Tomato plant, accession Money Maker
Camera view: tilt-top (135 deg); turntable rotation: 120 degrees
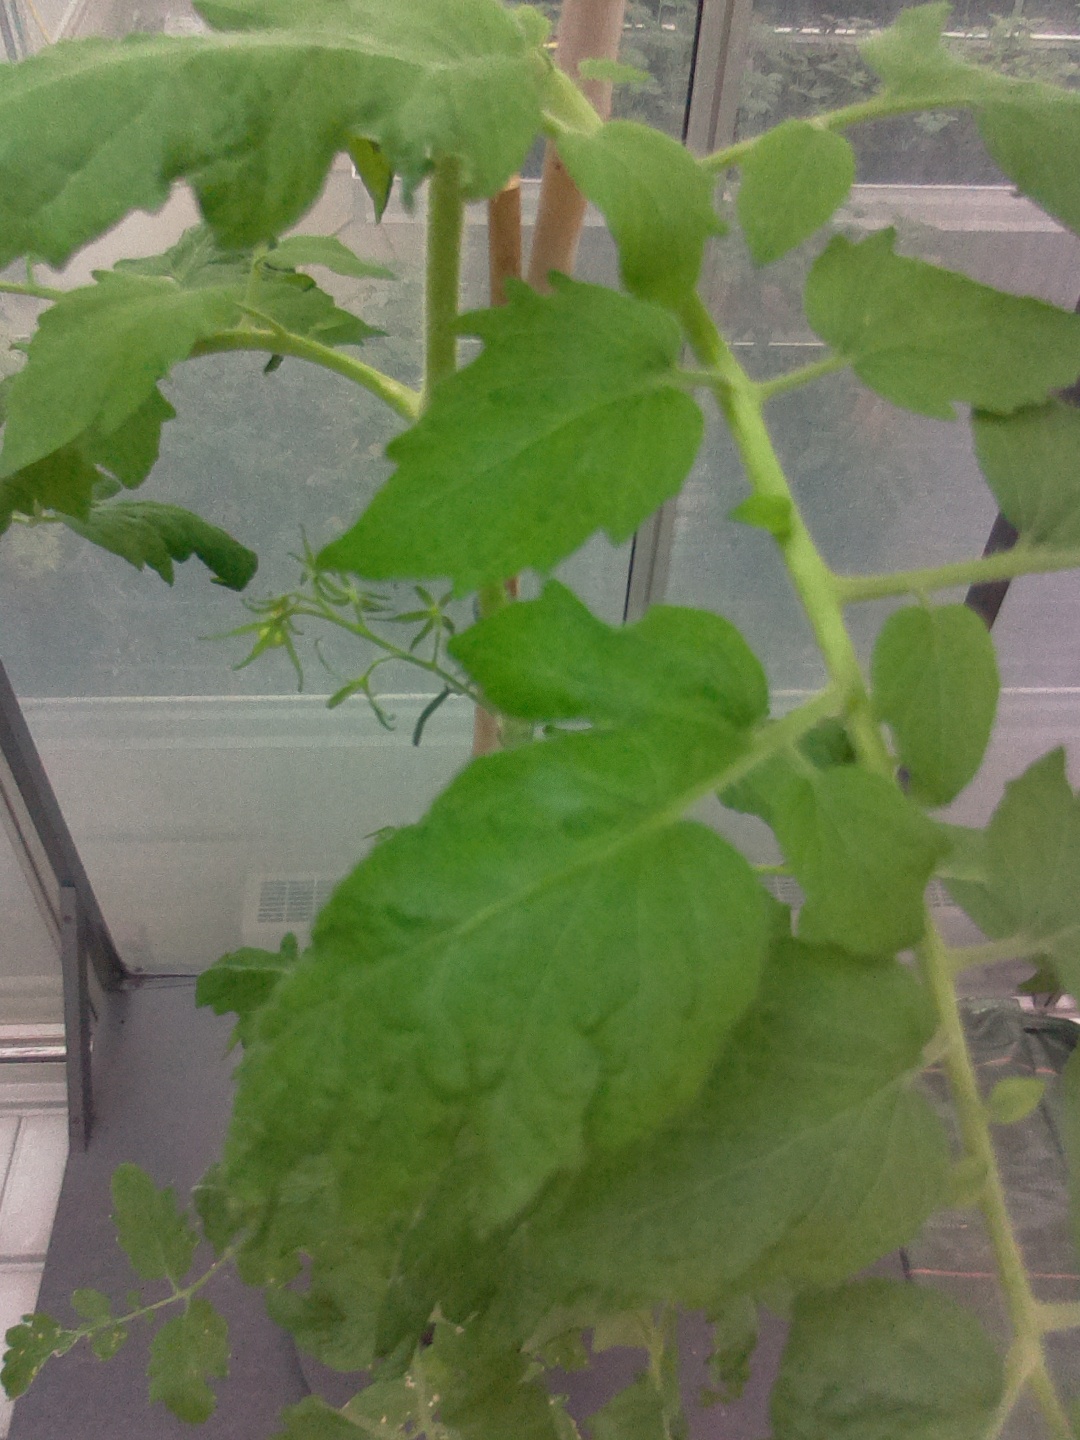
BBCH growth stage 70: Fruits at the main stem or branches visibles